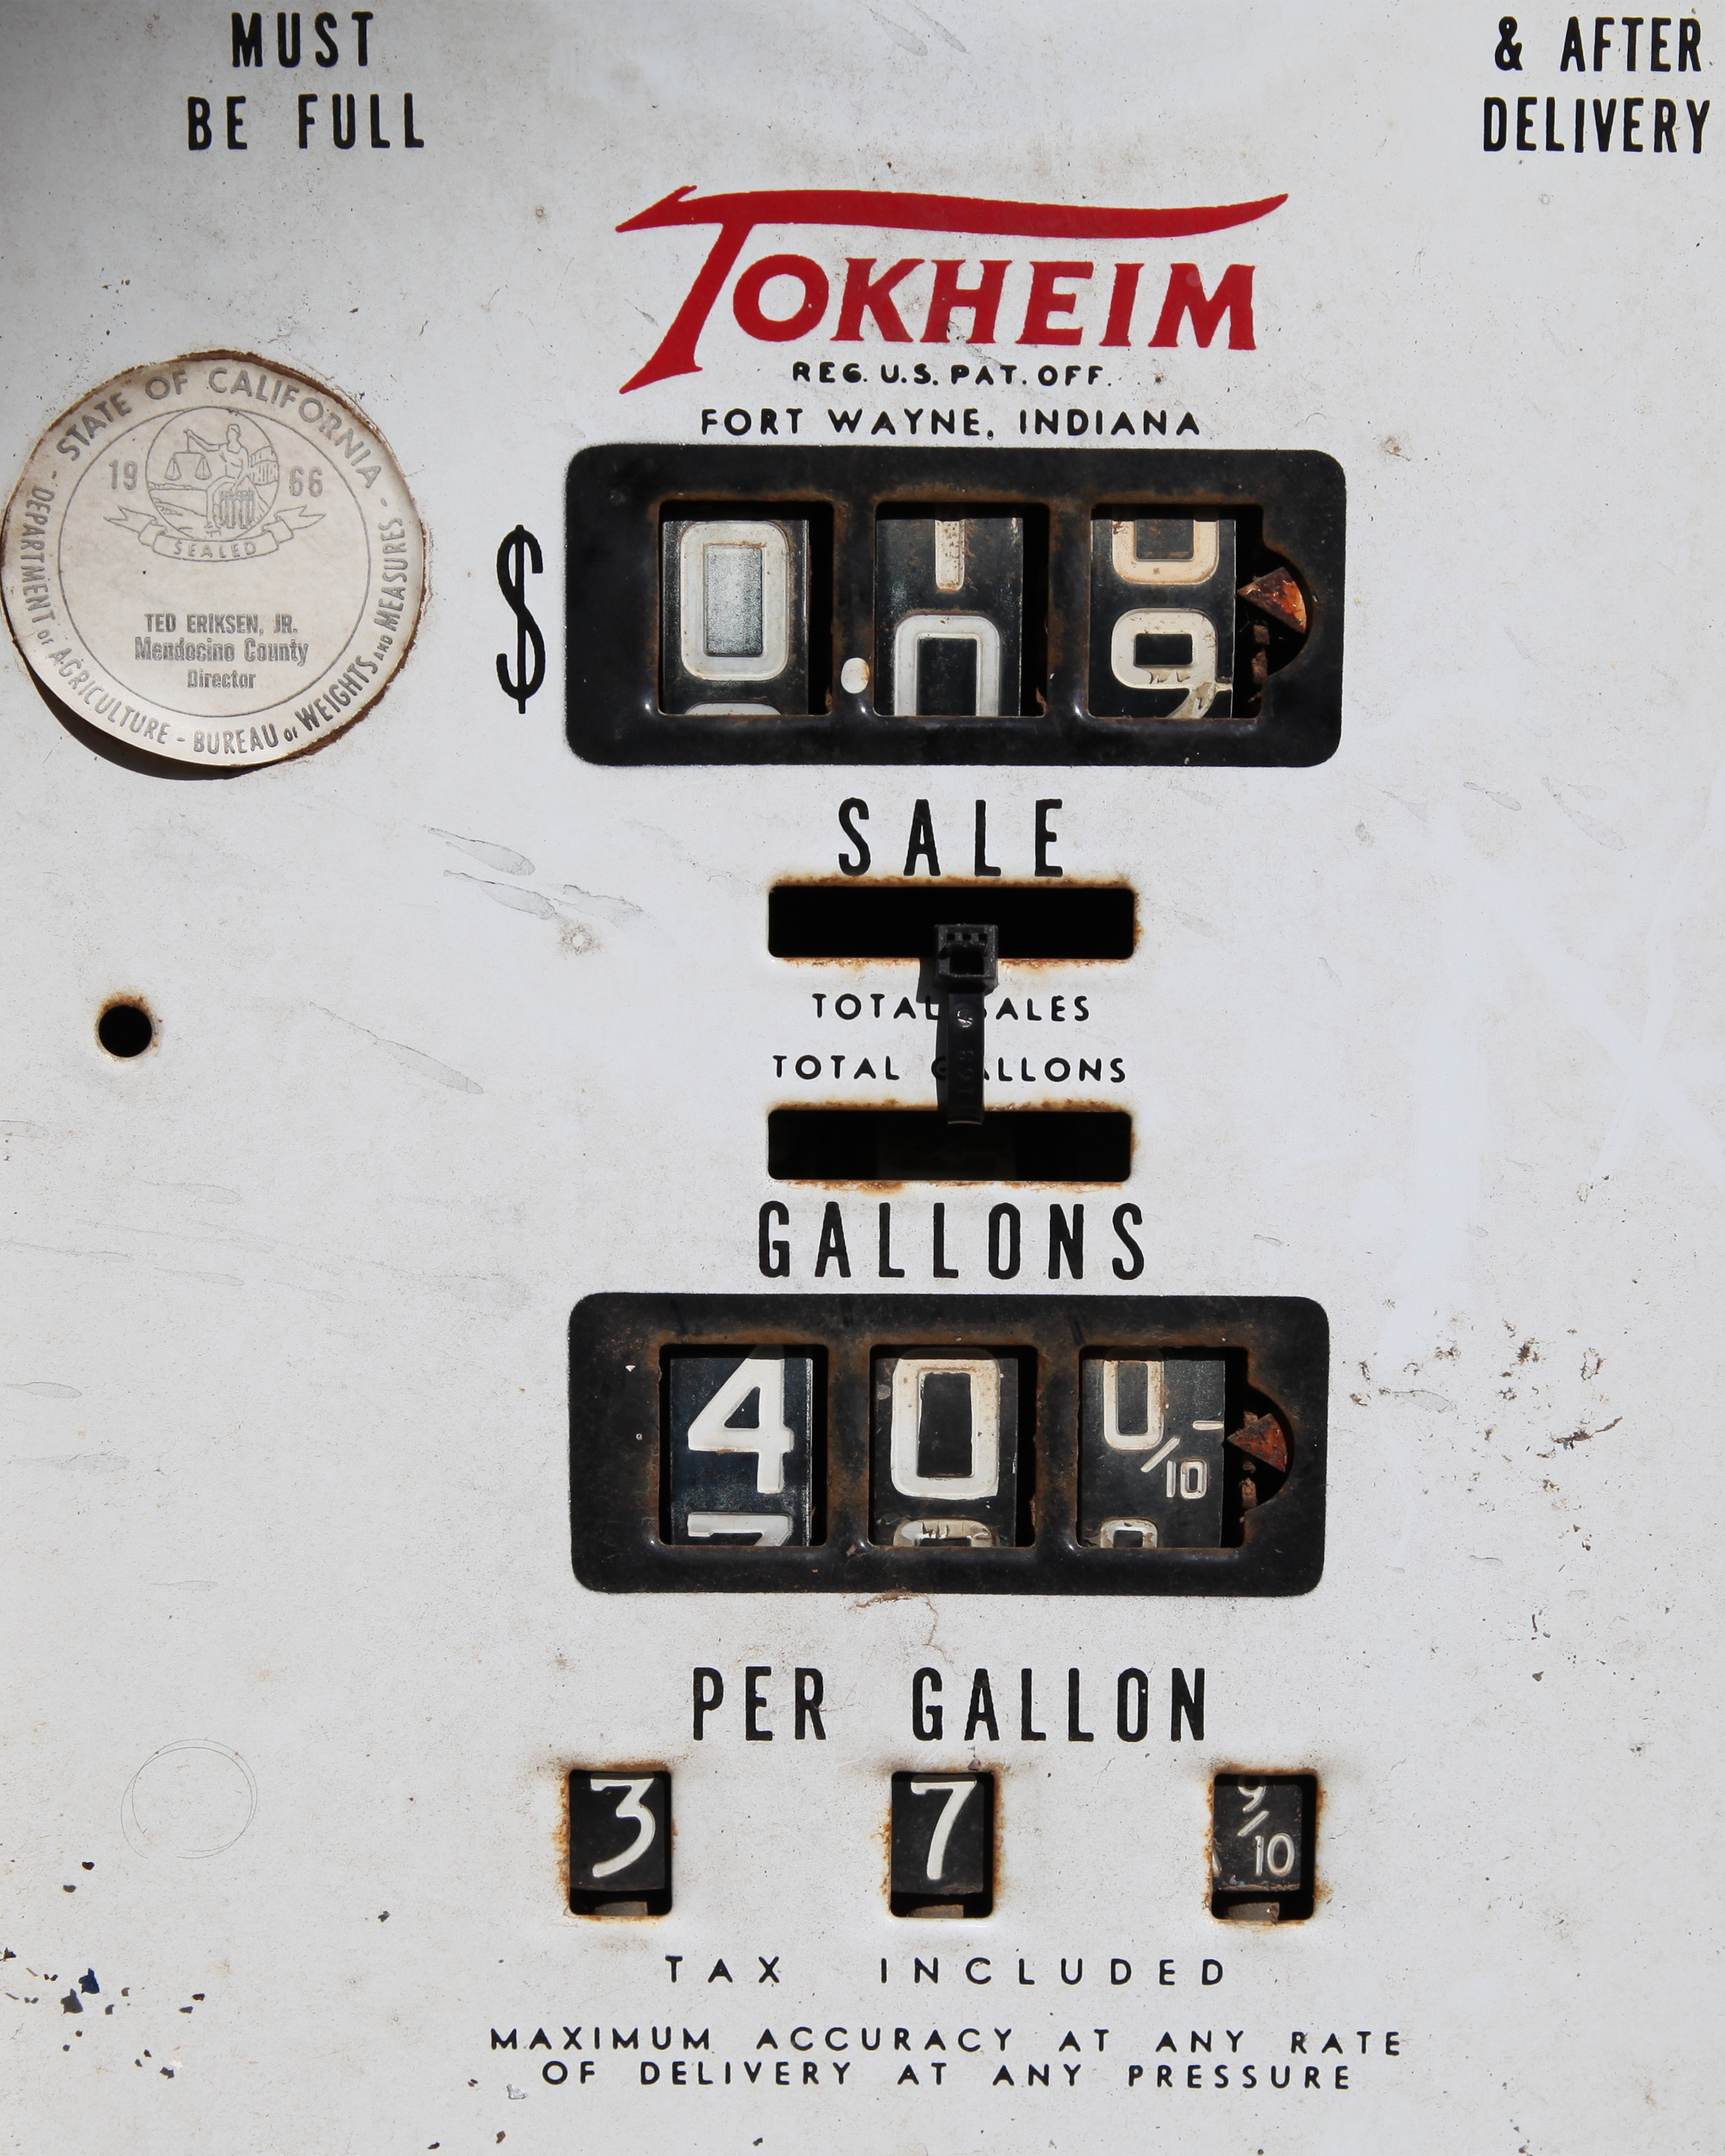
clock, number, brand, font